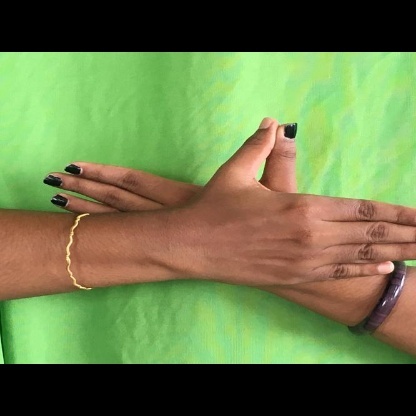
Mudra: Garuda